435

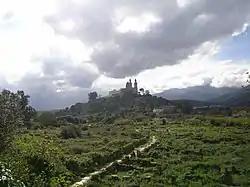
Hippo Regius today Annaba (Algeria)

Year 435 (CDXXXV) was a common year starting on Tuesday of the Julian calendar. At the time, it was known in Rome as the Year of the Consulship of Theodosius and Valentinianus (or, less frequently, year 1188 "Ab urbe condita"). The denomination 435 for this year has been used since the early medieval period, when the Anno Domini calendar era became the prevalent method in Europe for naming years.